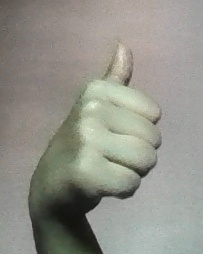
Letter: aleff